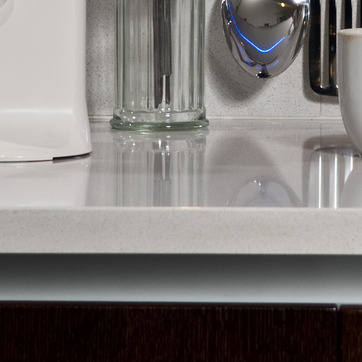
Material: polishedstone